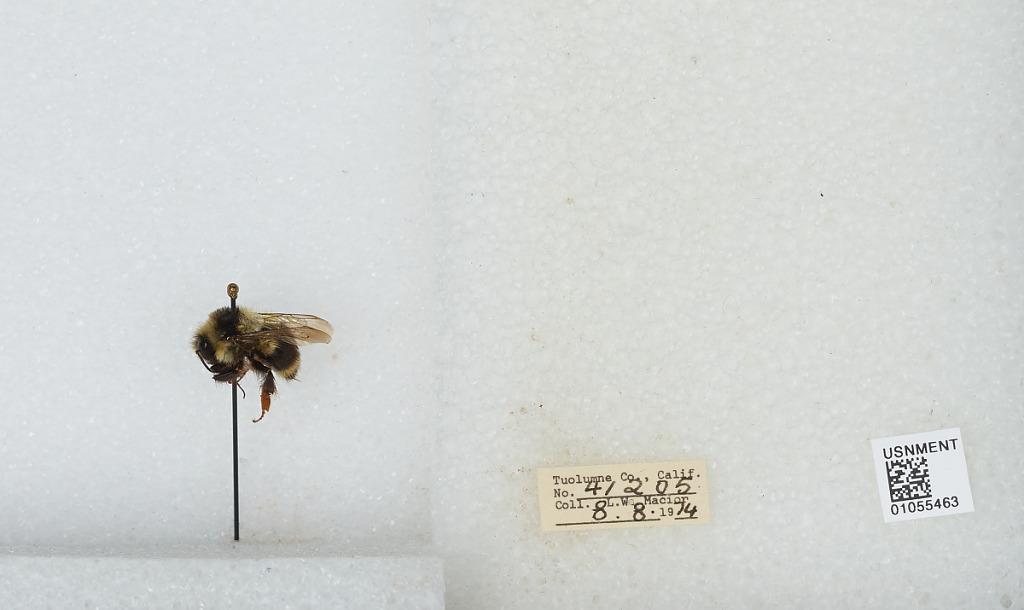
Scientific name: Bombus bifarius nearcticus
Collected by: L. Macior
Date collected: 1974-8-8
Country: United States
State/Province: California
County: Tuolumne
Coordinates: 38.02, -119.93